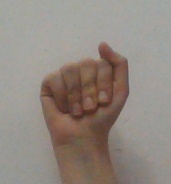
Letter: saad